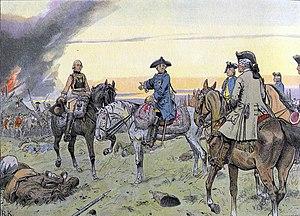
Frédéric II complimente le général Seydlitz en présence de son état-major à la bataille de Zorndorf, le 25 août 1758.
Friedrich Wilhelm von Seydlitz, né le 3 février 1721 à Kalkar dans le duché de Clèves et mort le 7 novembre 1773 à Ohlau en Silésie, est un militaire prussien, considéré comme l’un des plus grands généraux de cavalerie de l’histoire de la Prusse. Il commanda l’une des premières unités de hussards formée dans l’armée de Frédéric II et permit à la cavalerie prussienne d’atteindre un niveau d’efficacité encore inégalé pendant la guerre de Sept Ans. Son père, cavalier lui aussi, mourut alors que Seydlitz n’était encore qu’un enfant. Son éducation fut alors prise en charge par le margrave de Brandebourg-Schwedt. Excellent cavalier, doté d’un caractère impétueux, Seydlitz servit avec distinction en sous-ordre et se tailla une redoutable réputation de Rittmeister lors de la guerre de Succession d'Autriche.